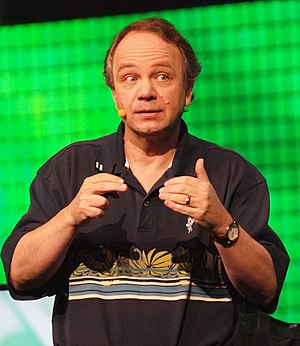
Sid Meier
Sid Meier ved GDC 2010
Sidney K. "Sid" Meier er en af de mest succesfulde computerspilsdesignere og -programmører nogensinde, med spilserier som har solgt i store antal igennem hele 20 år. Hans største succeser er strategispillene Pirates! og Civilization-serien.